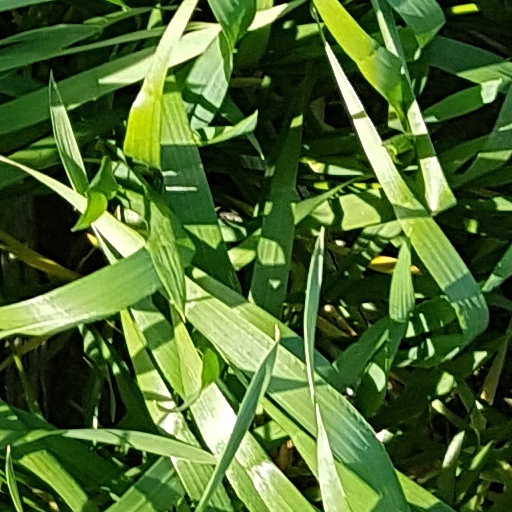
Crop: wheat